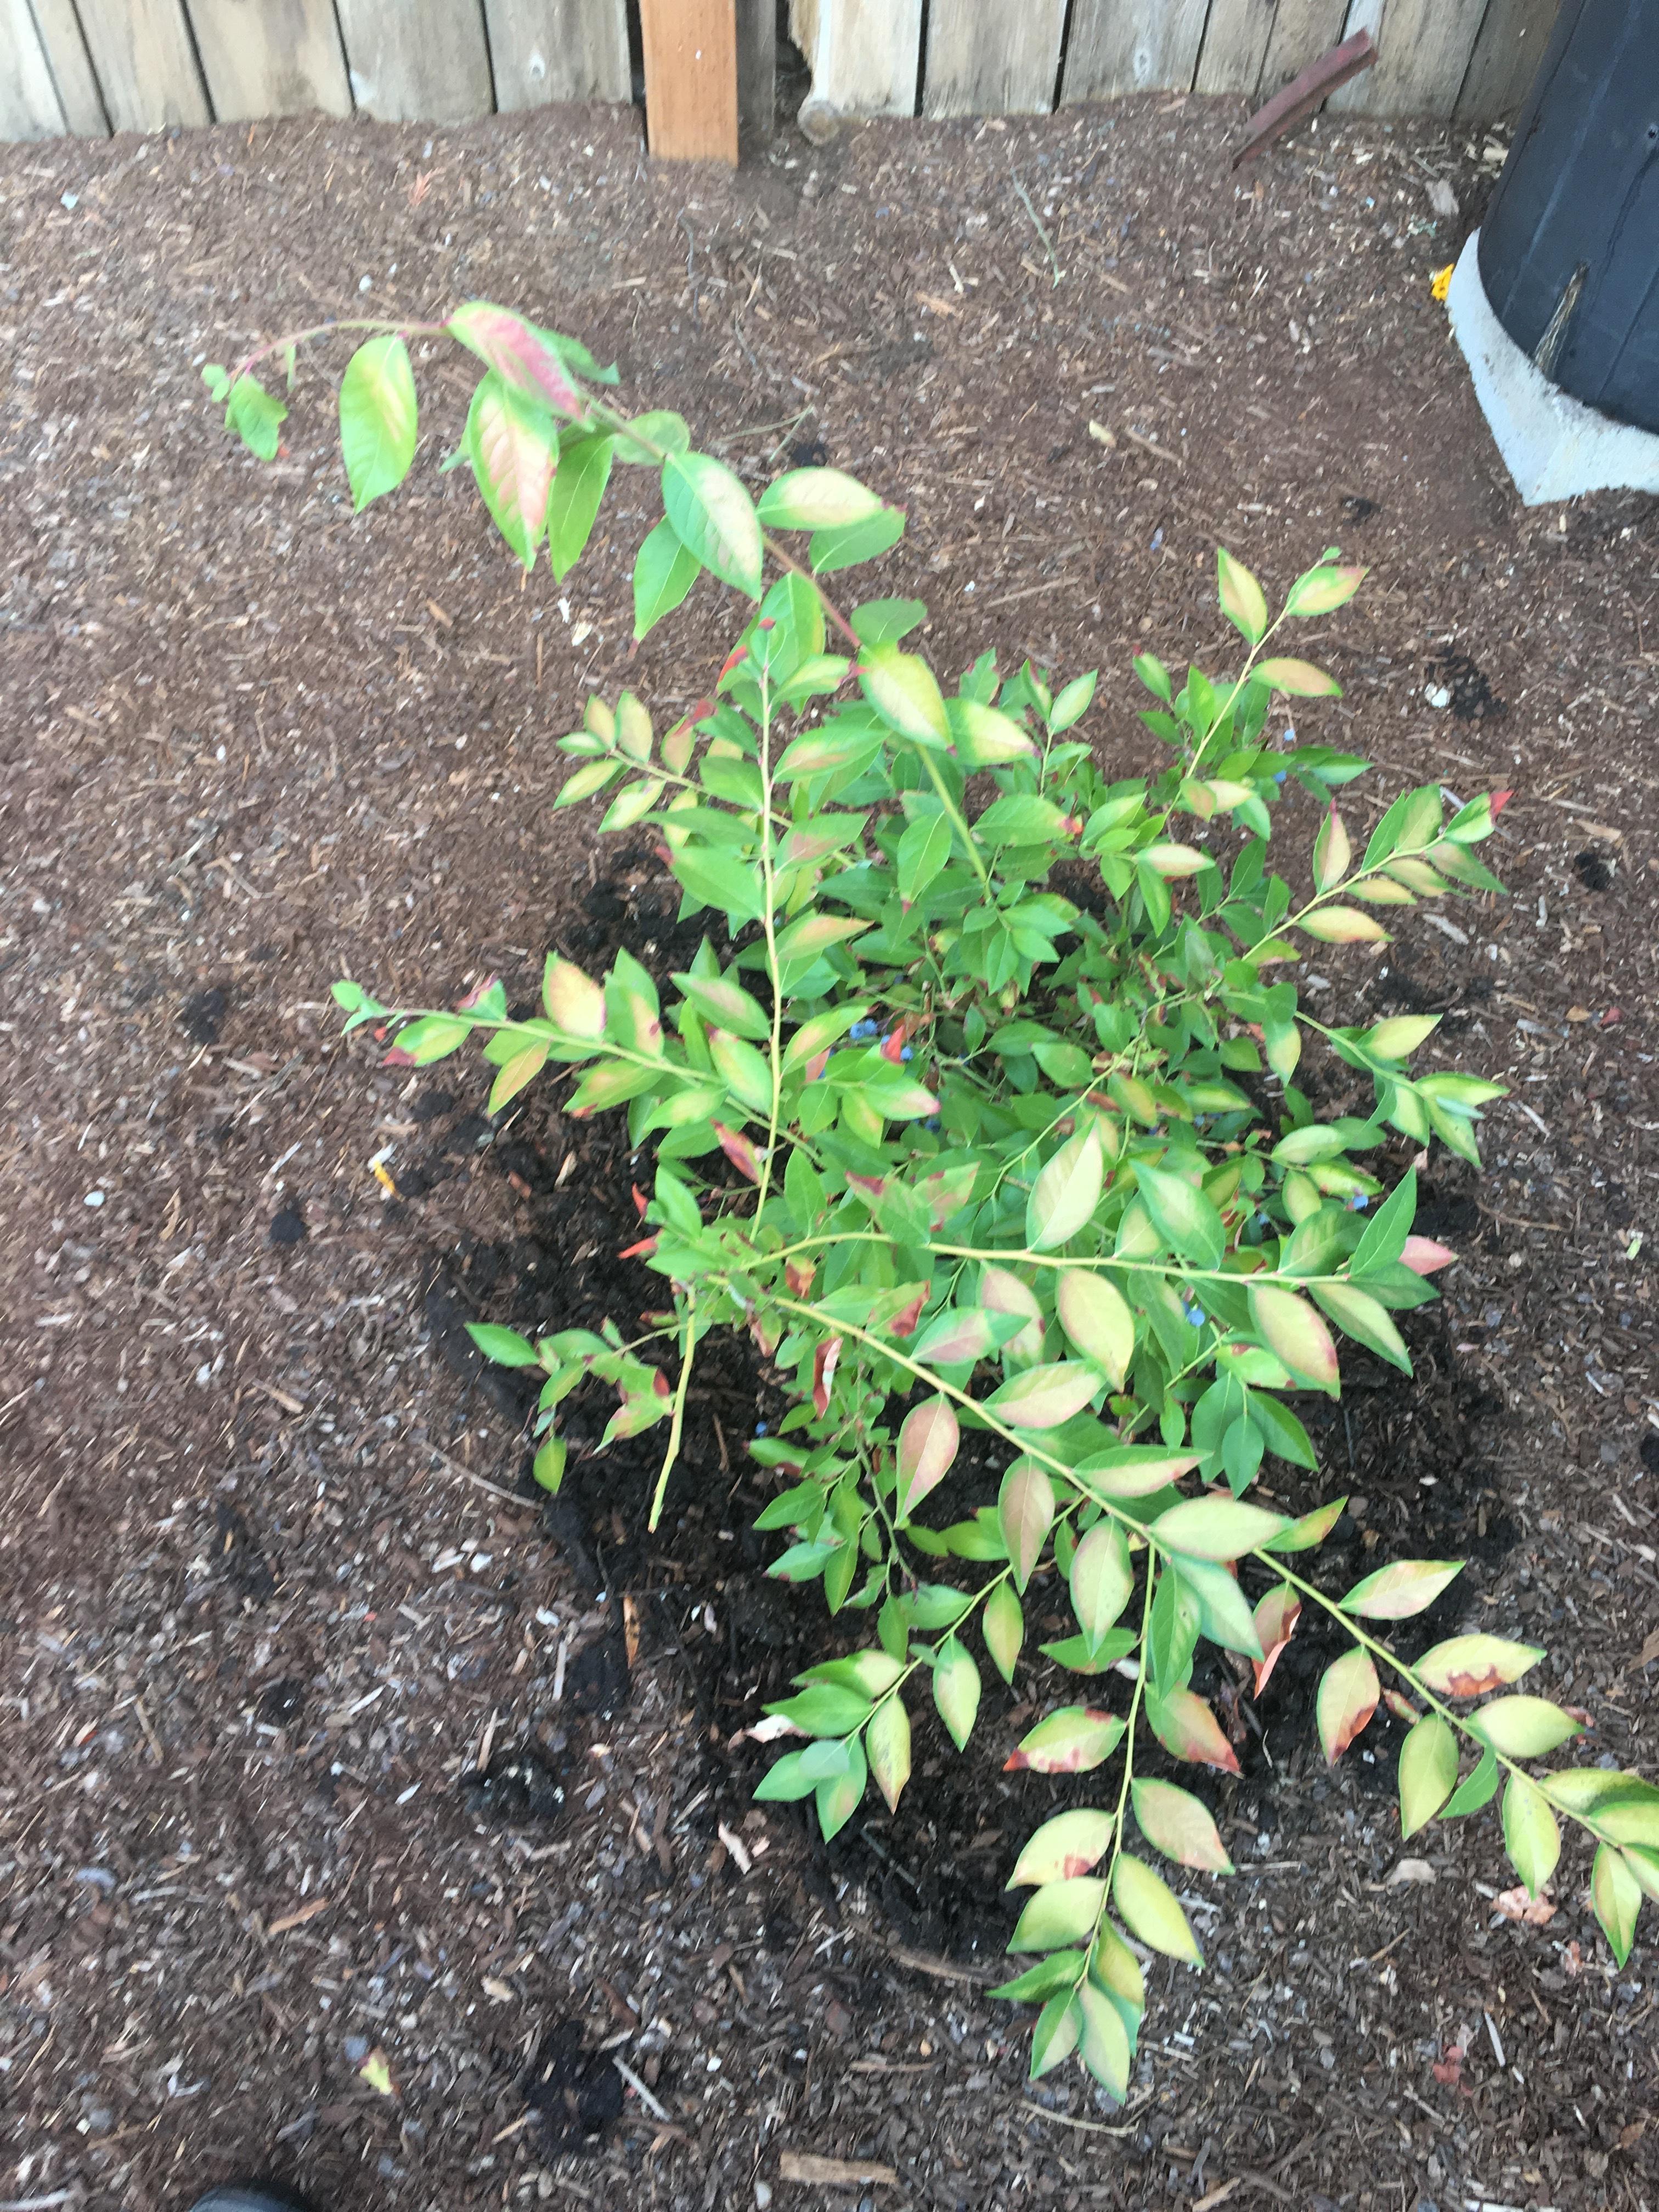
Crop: blueberry
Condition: scorch